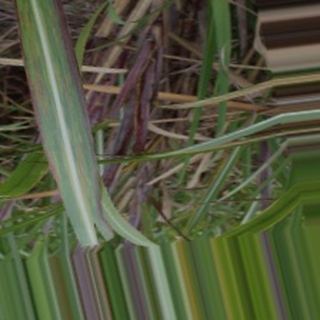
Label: sugarcane_bacterial_blight